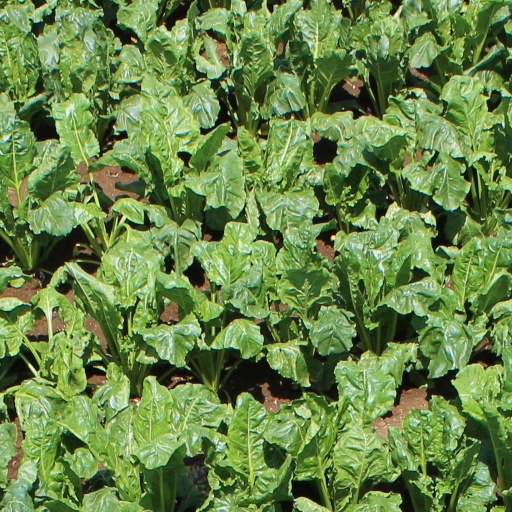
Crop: sugar beet